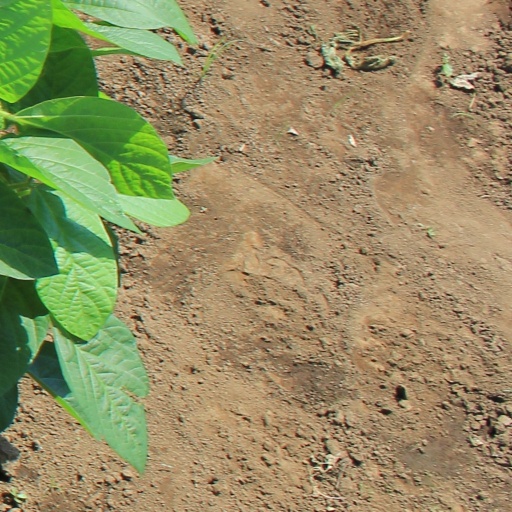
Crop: soybean